List of Elamite kings

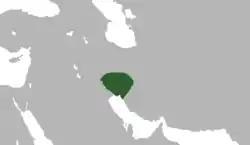
Approximate extent of Elymais in 51 BC

In the mid-2nd century BC, the kingdom of Elymais established control of large parts of ancient Elam, centered in the region of Khuzestan. Though in the past suggested to have been a Persian or Parthian realm, evidence such as the hostility between Elymais and Persian/Parthian rulers and the continued worship of otherwise non-Iranian (perhaps traditional Elamite) deities in the region suggests that the populace of Elymais were descendants of the old Elamites. The connection is further supported by the etymological connection between Elam and Elymais, Elymais probably simply being a Hellenized version of Elam, and that Akkadian-language sources from Babylonia refer to Elymais as "Elam" and its people as "Elamites".